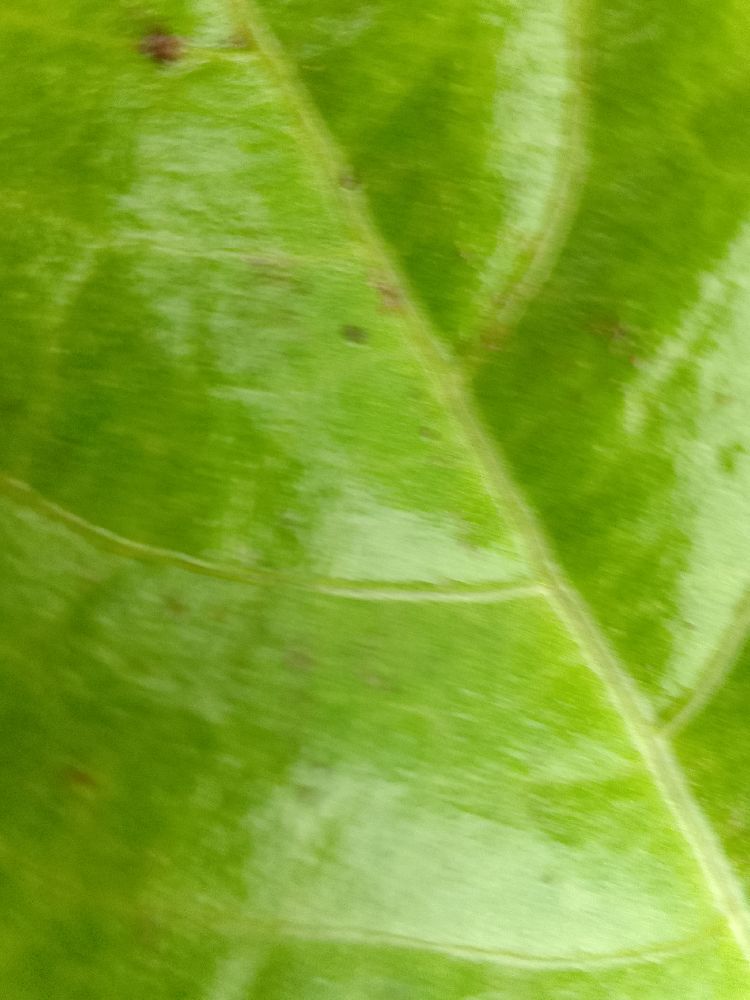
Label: healthy